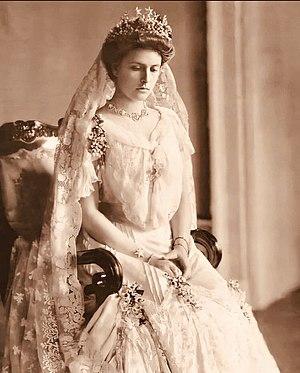
Alice de Battenberg, princesse de Battenberg puis, par son mariage, princesse de Grèce et de Danemark, est née le 25 février 1885 au château de Windsor, en Angleterre, et morte le 5 décembre 1969 au palais de Buckingham, à Londres. Belle-mère de la reine Élisabeth II du Royaume-Uni, c'est une princesse anglo-allemande entrée dans la famille royale de Grèce après son union avec le prince André. Devenue religieuse après la mort de son époux, elle a fondé un ordre orthodoxe qui a rapidement périclité. Alice de Battenberg est, par ailleurs, l'une des deux seules princesses européennes à avoir reçu le titre israélien de « Juste parmi les nations ».